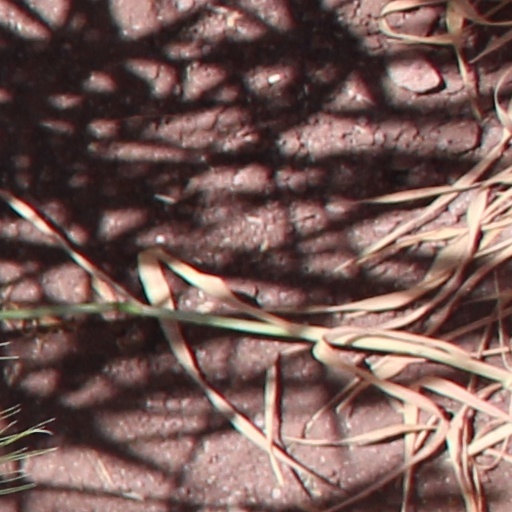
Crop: wheat